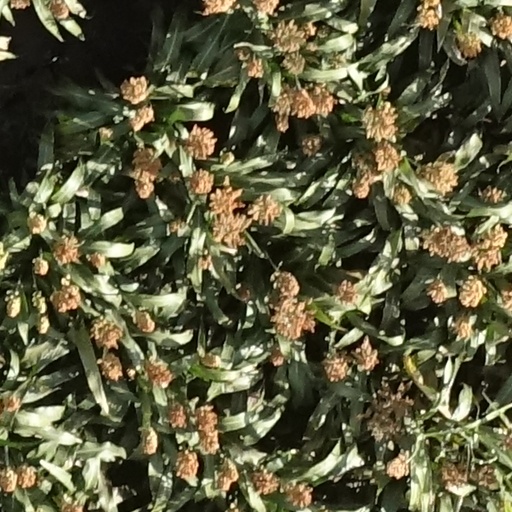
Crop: sorghum